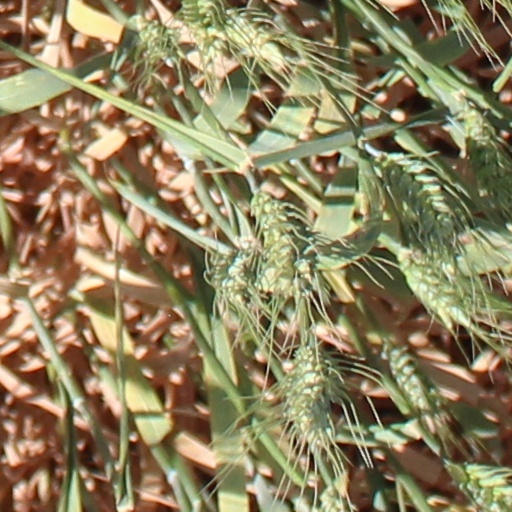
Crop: wheat